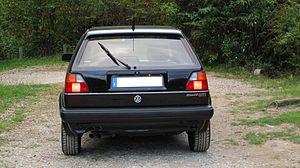
Golf 2 Gti 1989
La Volkswagen Golf II est un modèle d'automobile produit par le constructeur allemand de 1983 à 1992.